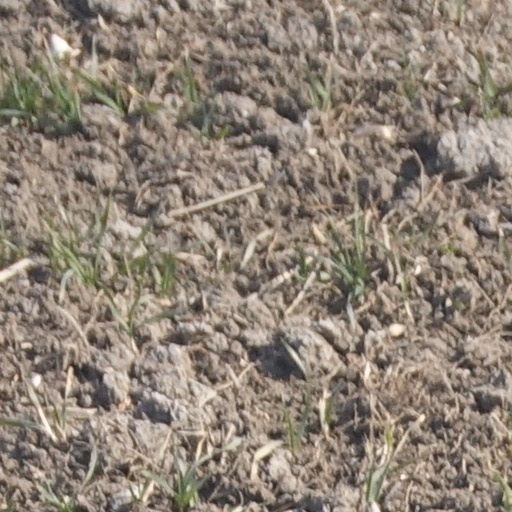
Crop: wheat